Philippine Air Force

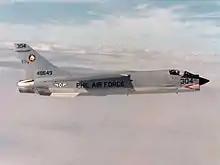
A Vought F-8H Crusader (ex U.S. Navy BuNo 148649) of the Philippine Air Force in flight.

The following years remained hostile for the Philippines, a series of bloody coup attempts led by then Col. Gregorio Honasan of the Reform the Armed Forces Movement, involved thousands of renegade troops, including elite units from the army and marines, in a coordinated series of attacks on Malacanang and several major military camps in Manila and surrounding provinces, including Sangley and Villamor Air Base, using the T-28 aircraft for aerial assaults. President Corazon Aquino found it necessary to request United States support to put down the uprising. As a result, a large US special operations force was formed and named Operation Classic Resolve, as USAF F4 fighter aircraft stationed at Clark Air Base patrolled above rebel air bases, and two aircraft carriers were positioned off the Philippines. The US operation soon caused the coup to collapse. Additional US forces were then sent to secure the American embassy in Manila. The military uprisings resulted in an estimated US$1.5 billion loss to the Philippine economy.